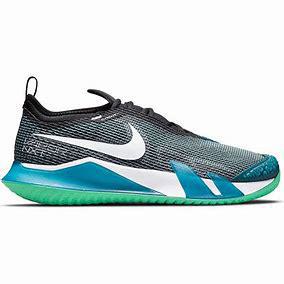
Brand: Nike
Model: Court React Vapor NXT